Viza za budućnost

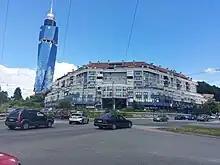
A building in Sarajevo, where the series was filmed.

"Viza za budućnost" began airing on 22 September 2002 on FTV. The series have got 206 episodes, divided into 6 seasons. The series was also aired in Serbia (RTS 1 and Pink), Montenegro (TVCG 1 and TV Vijesti), Macedonia (A1) and Slovenia (TV SLO 2).